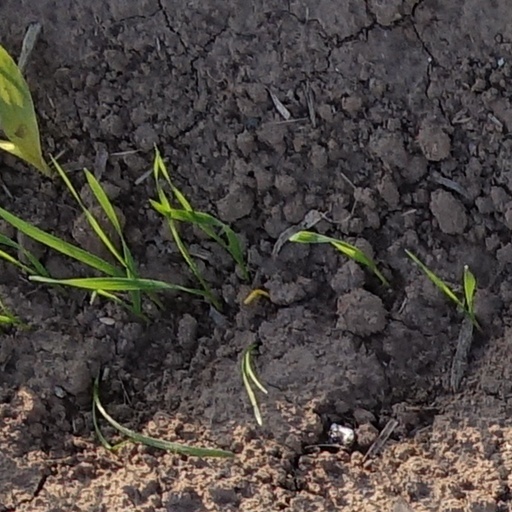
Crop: wheat